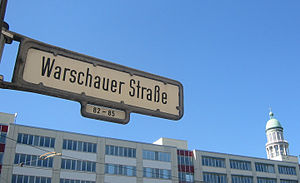
Warschauer Strasse
Gadeskilt ved Frankfurter Tor.
Warschauer Strasse er en af de vigtigere gader i bydelen Friedrichshain-Kreuzberg i Berlin, Tyskland. Gaden strækker sig over 1,6 km. fra Oberbaumbrücke i syd til Karl-Marx-Allee og Frankfurter Tor i nord. Den har sit navn efter hovedstaden i Polen, Warszawa, som på tysk hedder Warschau.